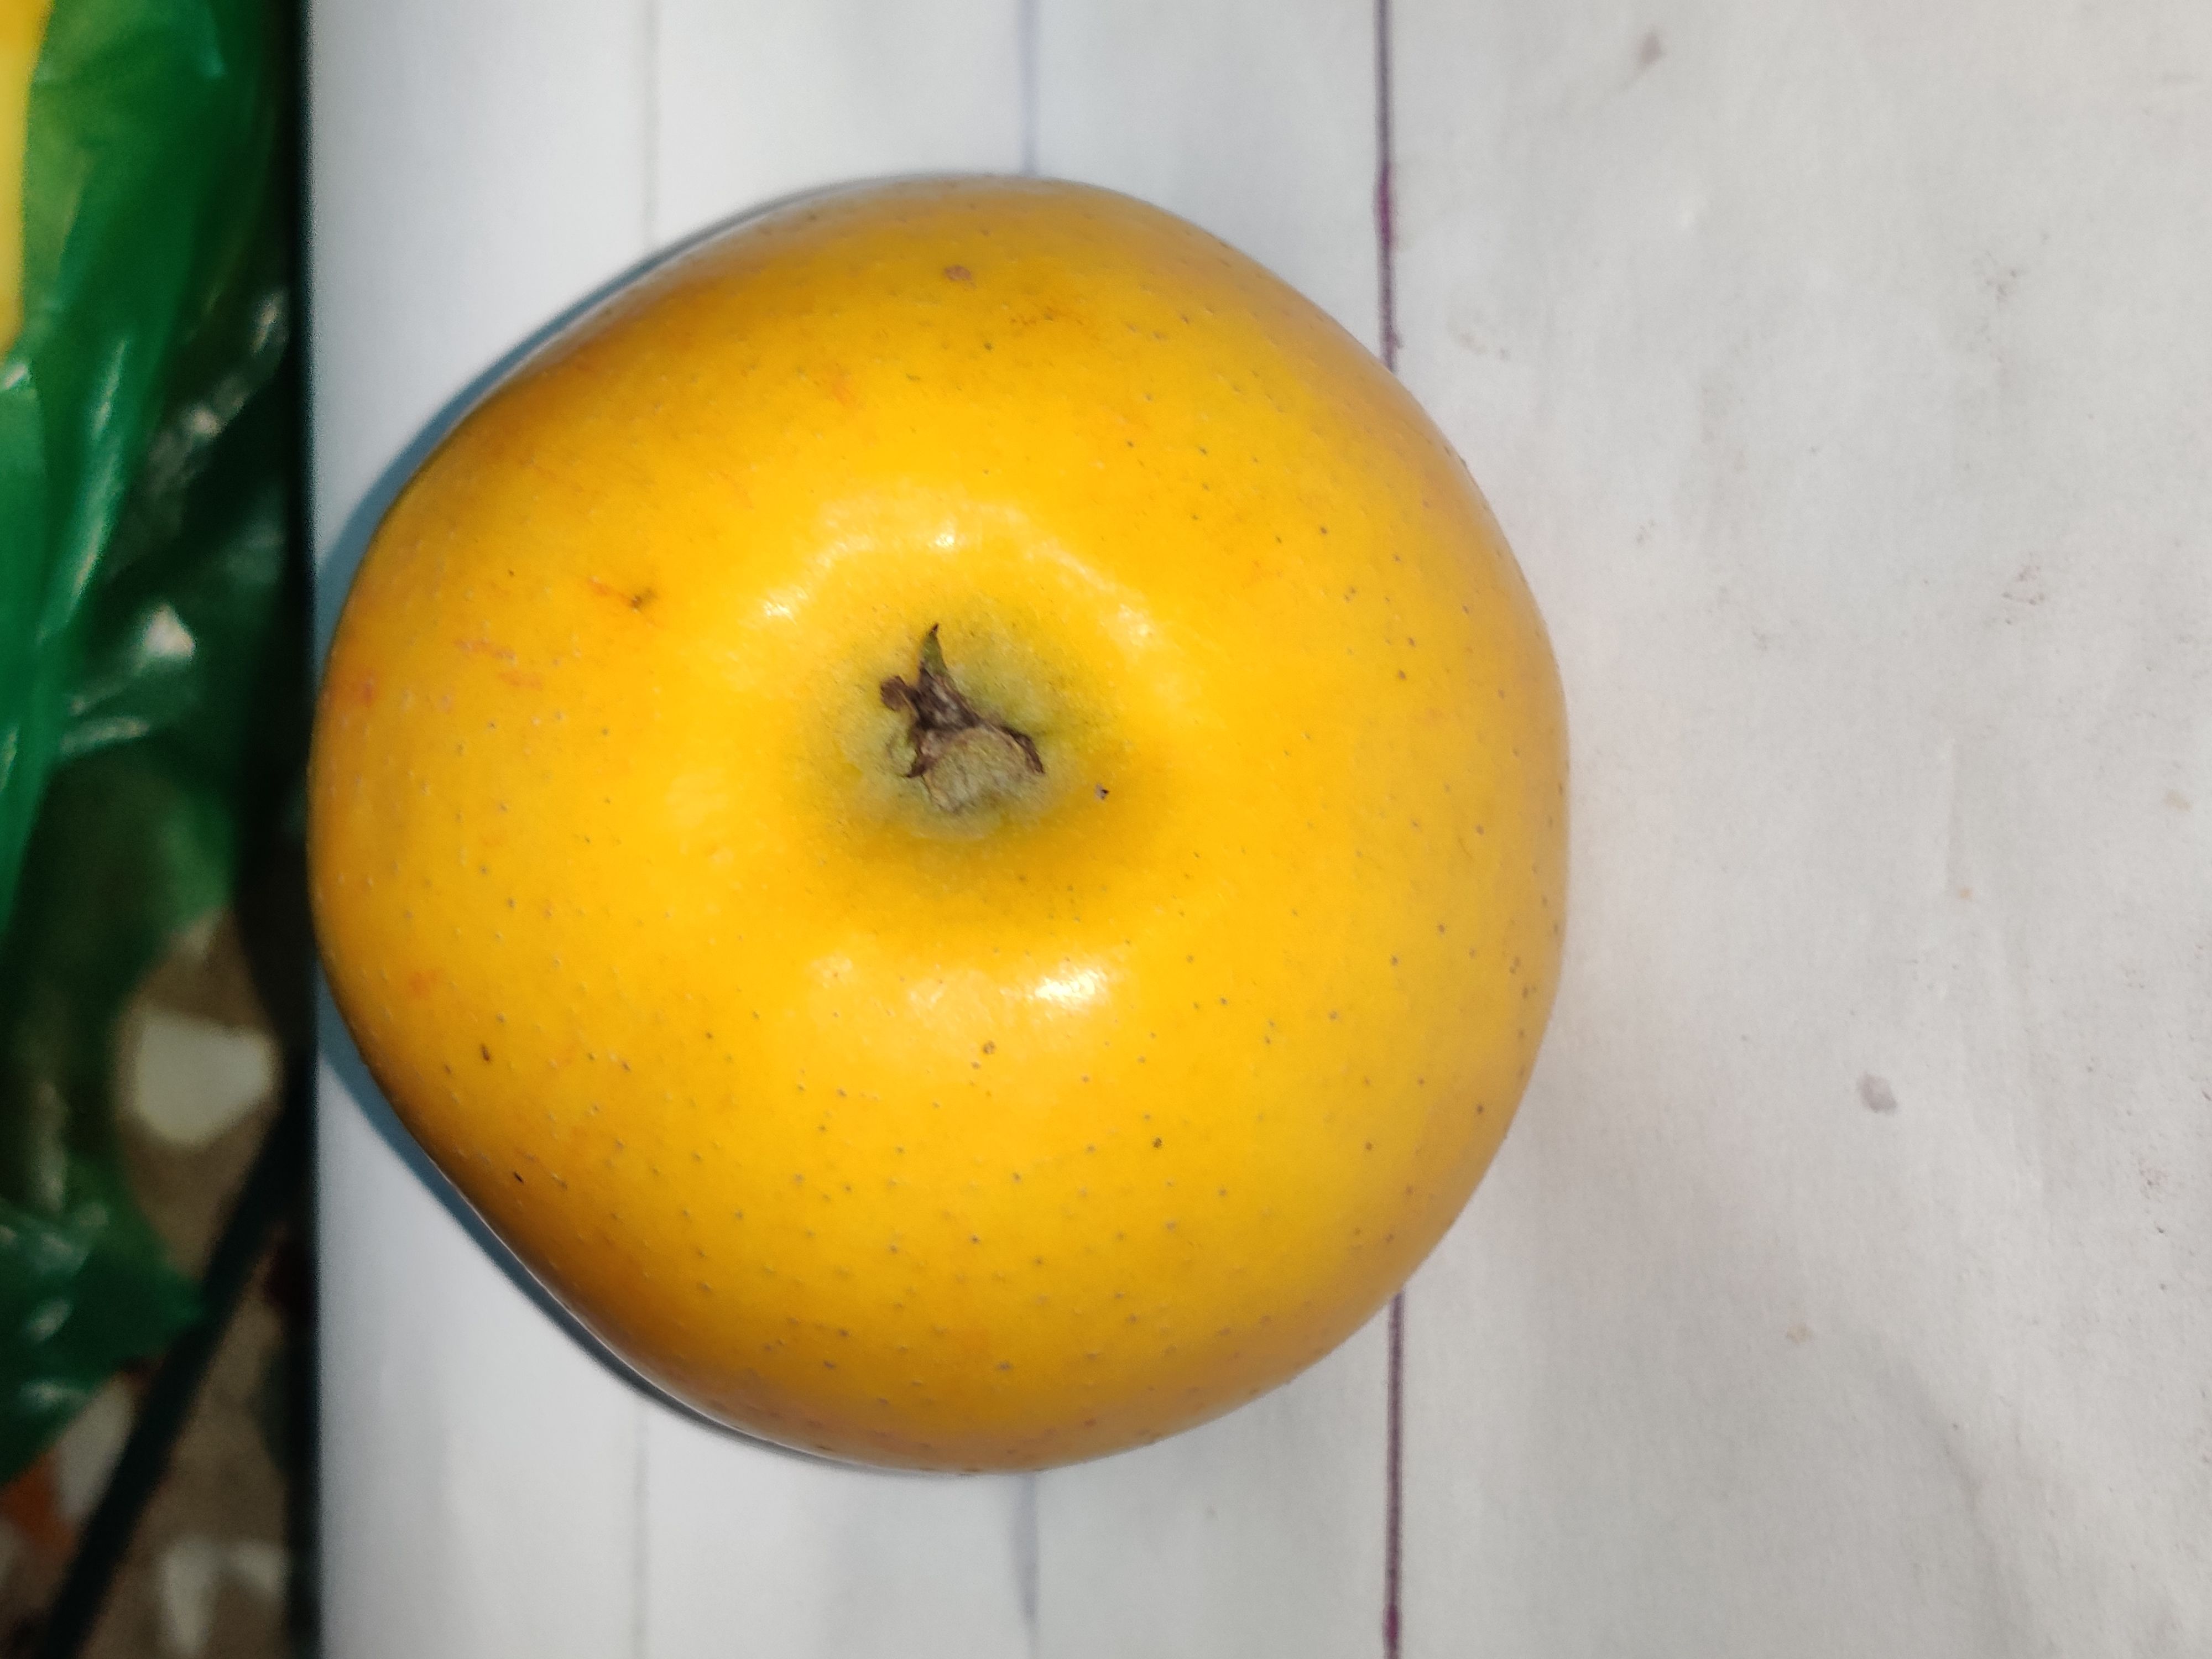
Fruit: apple
Grade: 1st-grade